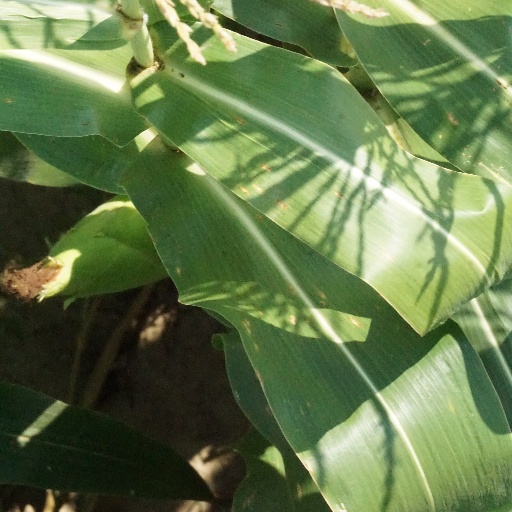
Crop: maize; corn